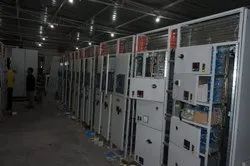
Label: Power_Distribution_Board